Whitechapel Road

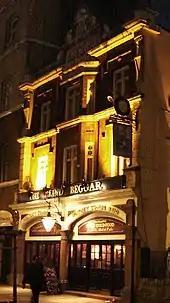
The Blind Beggar public house, 337 Whitechapel Road

The road has been the centre of several ethnic minority groups in London. In the 1840s, many Irish emigrated to avoid the Great Famine and began street selling at Whitechapel Market and along Whitechapel Road.